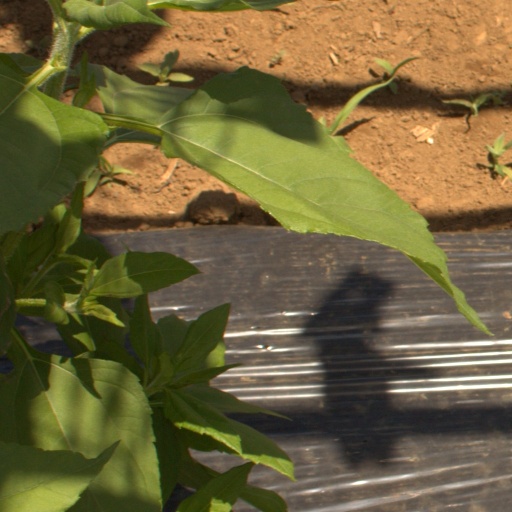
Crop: Jerusalem artichoke